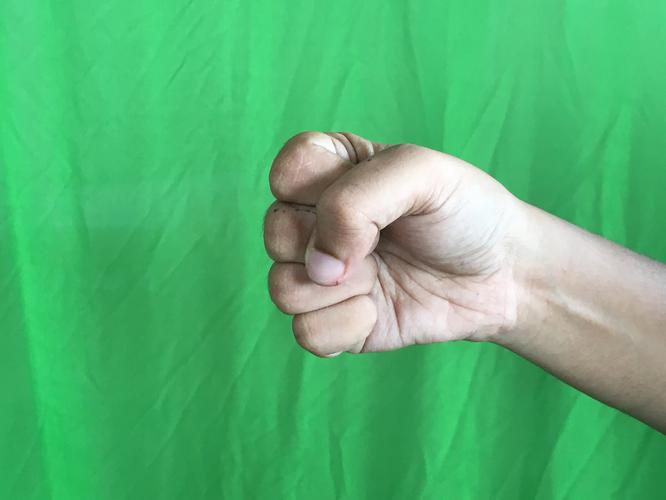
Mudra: Mushti
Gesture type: single_hand